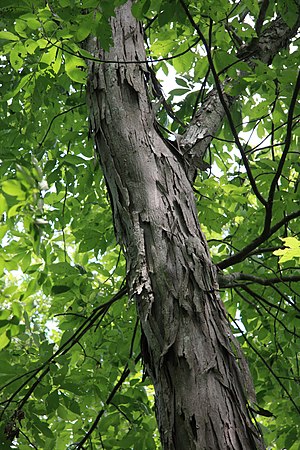
Bøge-ordenen / Galleri
Valnød-familien (Hvid Hickory).
Bøge-ordenen er en orden af dækfrøede planter, som omfatter følgende familier: